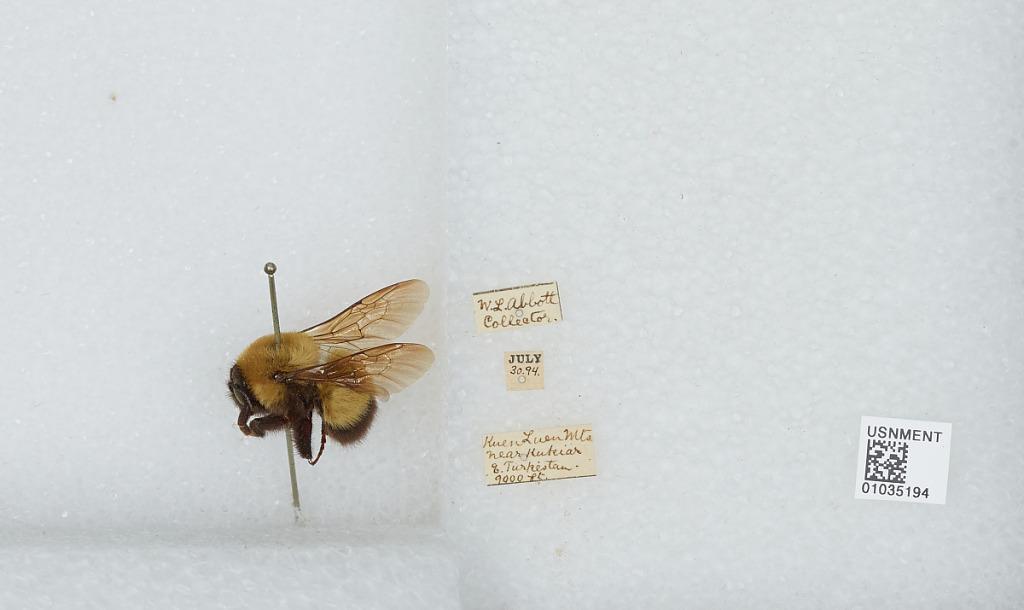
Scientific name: Bombus (Subterraneobombus) melanurus Lepeletier
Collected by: W. Abbott
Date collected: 1894-7-30
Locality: Kuen Luen Mts near Kukiar E. Turkestan